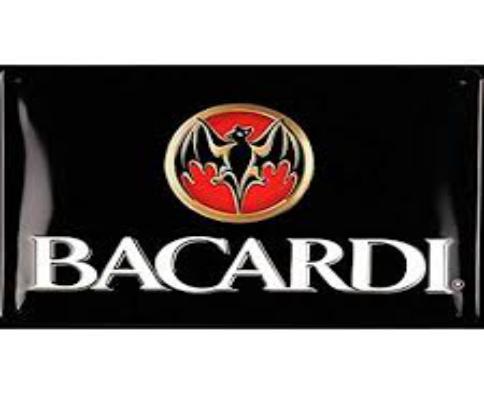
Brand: Bacardi
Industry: Food